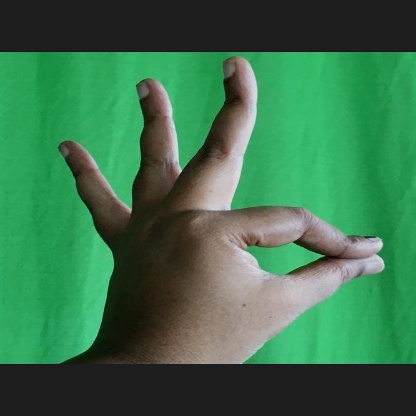
Mudra: Hamsasyam